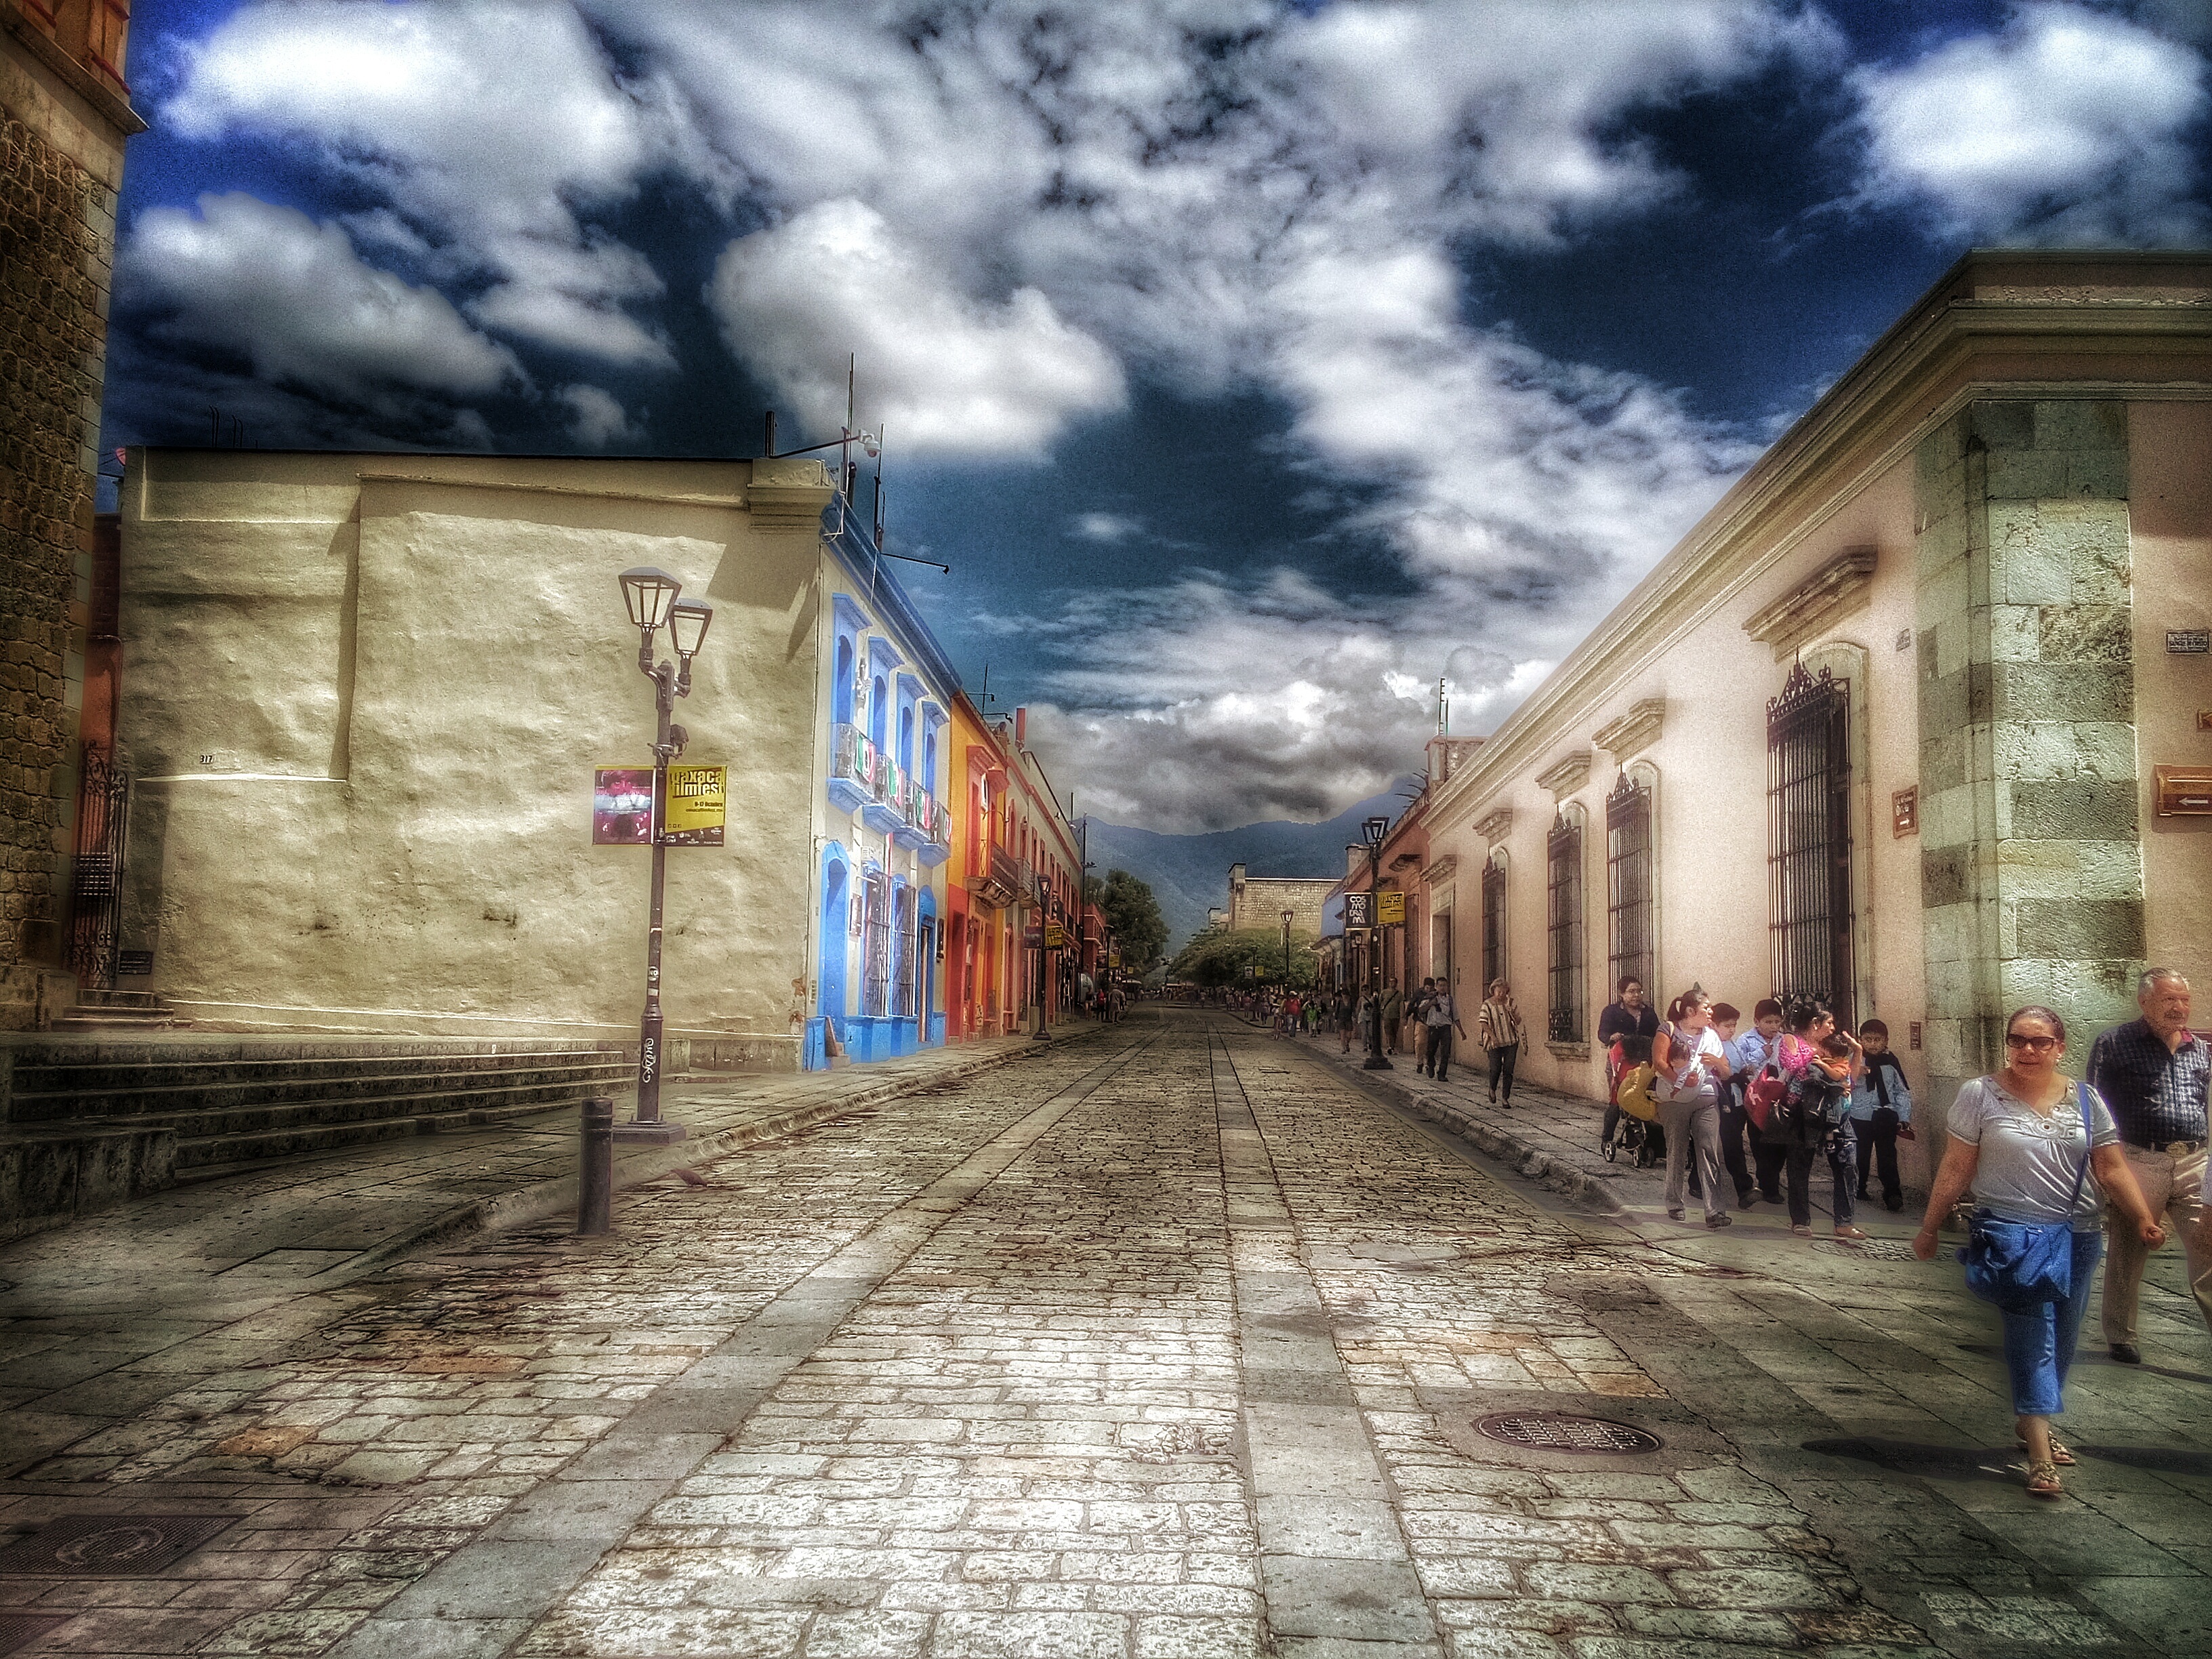
road, street, town, alley, village, infrastructure, neighbourhood, colonial, historic centre, oaxaca, urban area